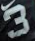
Number: 3